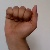
The image shows a hand gesture representing the letter 'A' in Indian Sign Language.